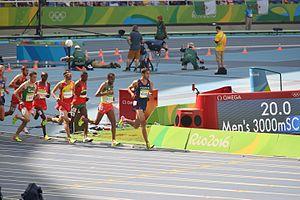
Série du 3000m steeple Homme des JO de Rio, 2016